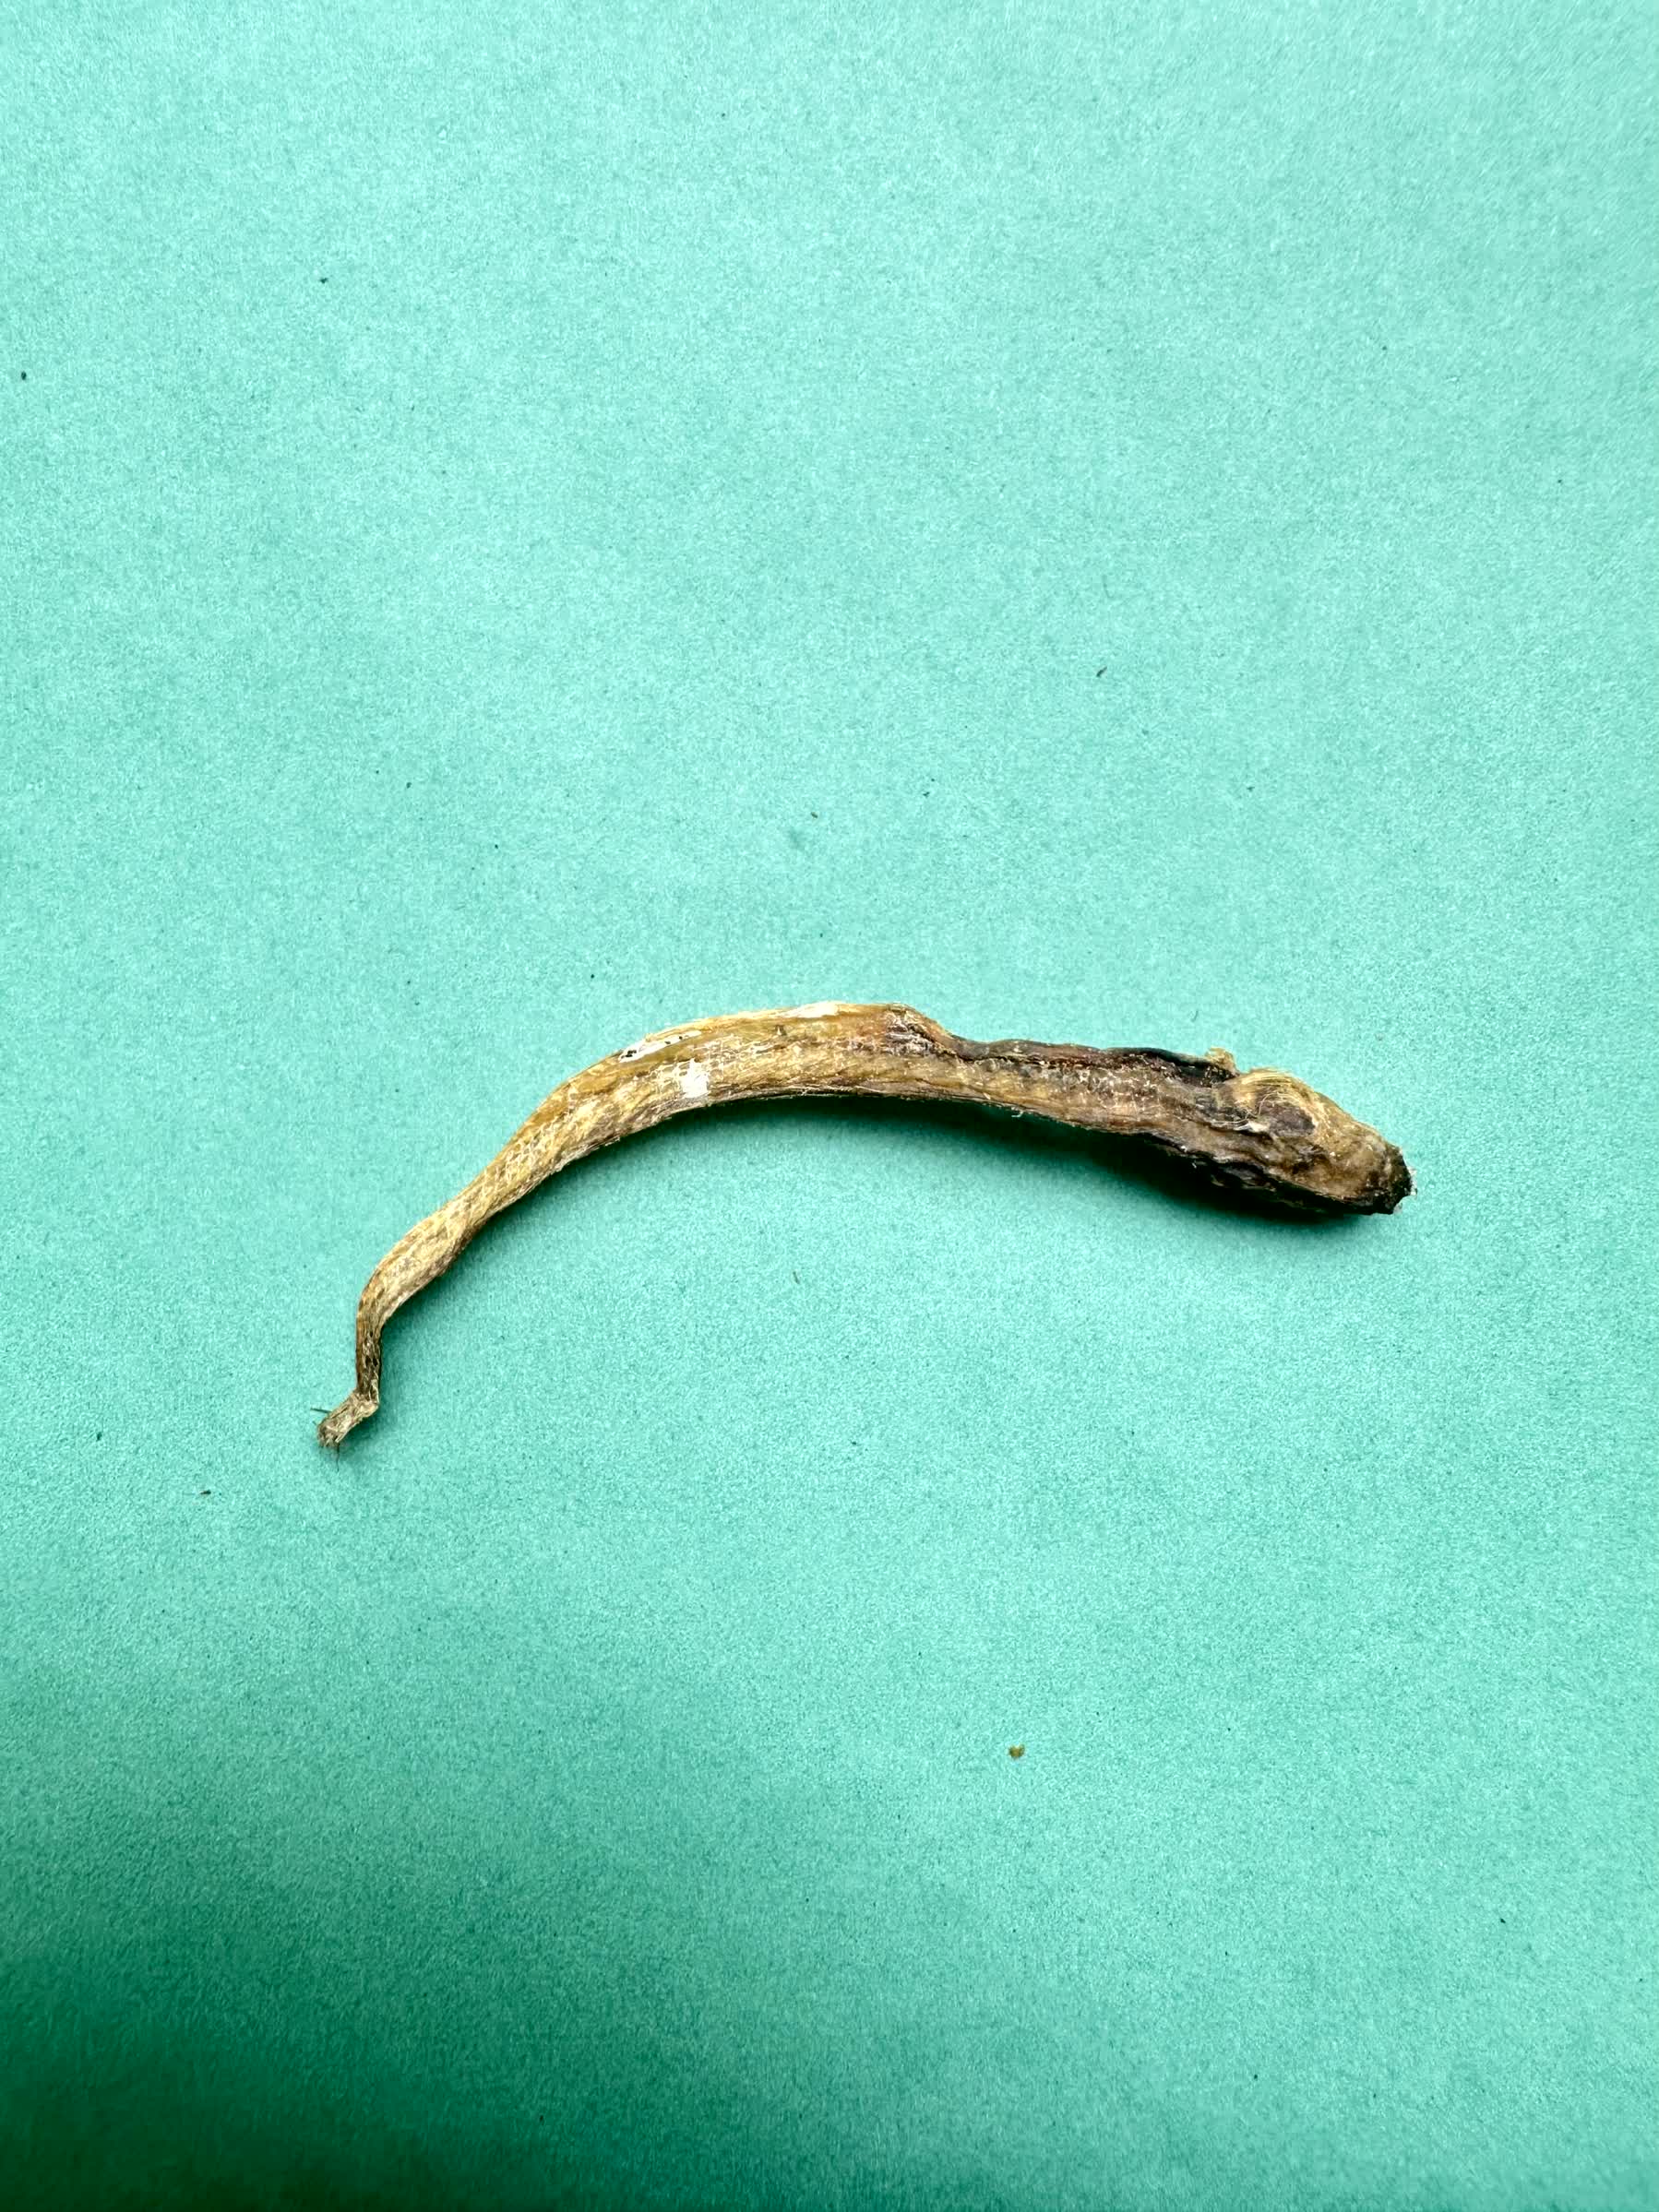
Species: Chewa